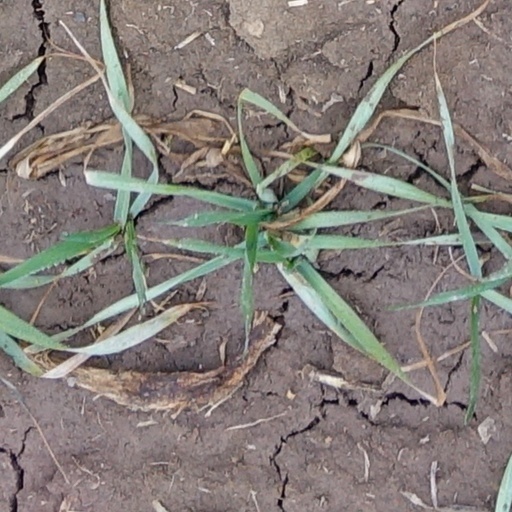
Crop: wheat